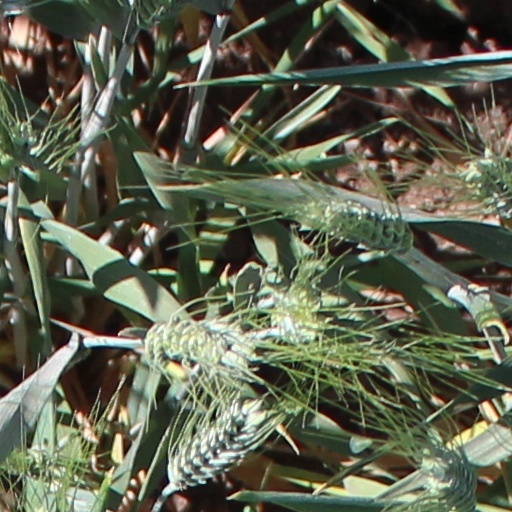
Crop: wheat